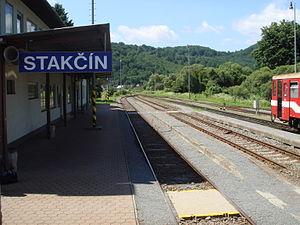
La ligne 196 des chemins de fer slovaque relie Humenné à la Stakčín.
Stakčín est un village de Slovaquie situé dans la région de Prešov.